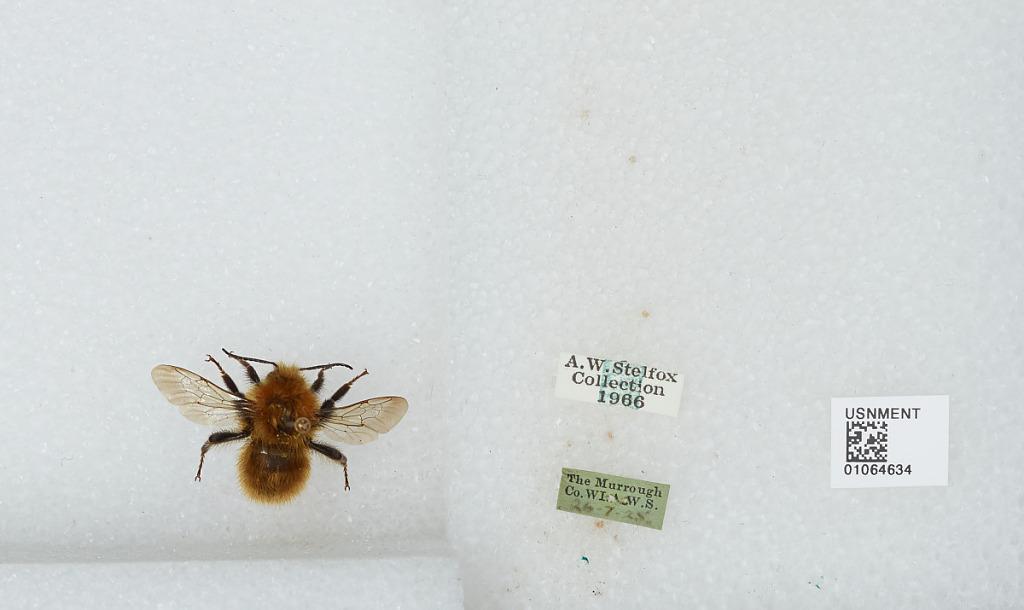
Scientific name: Bombus sp.
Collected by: A. Stelfox
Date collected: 1925-7-26
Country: Ireland
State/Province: Wicklow
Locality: The Murrough
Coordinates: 52.9858, -6.0447